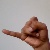
The image shows a hand gesture representing the letter 'J' in Indian Sign Language.